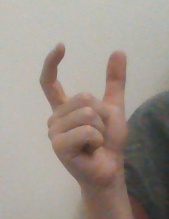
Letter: nun